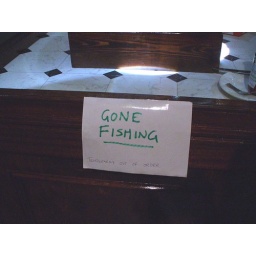
The Fish Finger was not swimming in its bowl as it was supposed to.